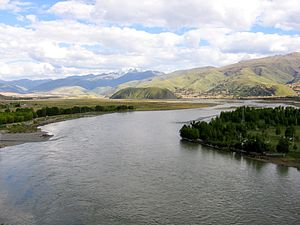
Garzê / Etnisk befolkningssammensætning (2000)
Natur ved Ganzi i Garzê.
Garzê er et autonomt præfektur for tibetanere, der ligger i den nordøstlige del af den kinesiske provins Sichuan og er i den tibetanske kulturregion Kham. Garzê har et areal på 151.078 km².